Anne-Marie

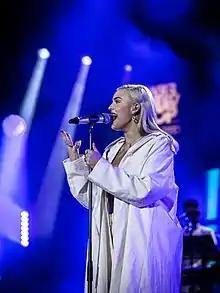
Anne-Marie performing at the SWR3 New Pop Festival in 2017

On 10 March 2017, Anne-Marie released "Ciao Adios", which she had previously performed live at KOKO on 28 November 2016. The single became a top 10 hit in the UK, charting at number nine and being certified double platinum by the BPI. In May 2017, Anne-Marie teamed up with Nick Jonas and Mike Posner on the single "Remember I Told You". Anne-Marie's next single saw her collaborate with Snakehips on "Either Way", which also featured Joey Badass. On 21 September Anne-Marie released "Heavy", followed by "Then" on 15 December. In 2018, Anne-Marie collaborated with Marshmello on "Friends". The song was released on 9 February 2018, and was Anne-Marie's second top five UK hit as a lead artist. According to the International Federation of the Phonographic Industry (IFPI), "Friends" was the ninth best-selling single of 2018 with sales of 9.6 million track-equivalent units. On 22 February, Anne-Marie announced that her debut studio album, "Speak Your Mind", would be released on 27 April 2018. Prior to the release of her album, Anne-Marie released the single "2002" on 20 April in response to constant urging by Ed Sheeran, the co-creator of the song. "2002" became one of Anne-Marie's most successful singles worldwide. It peaked at number 3 on the UK Singles Chart, where it spent 47 non-consecutive weeks.